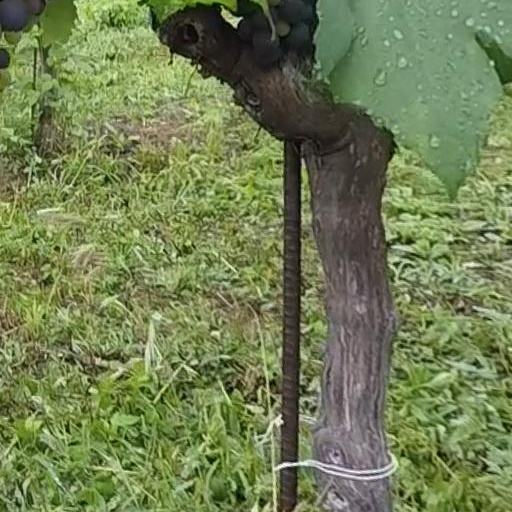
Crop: grape